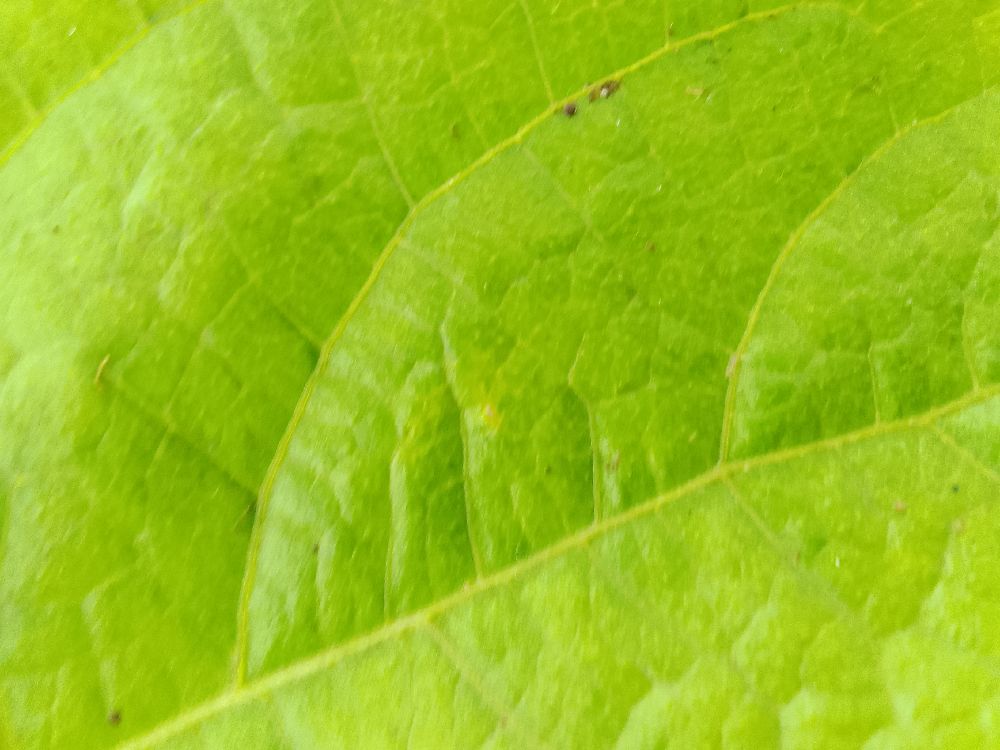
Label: healthy